George A. Fuller

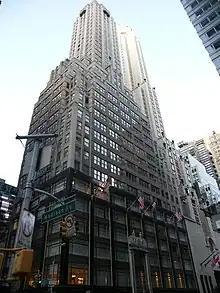
The Fuller Company moved into the Fuller Building at 57th Street and Madison Avenue in 1929.

Fuller died on December 14, 1900, from amyotrophic lateral sclerosis, leaving an estate valued at $3 million (equivalent to $ million in ). His tomb at Oak Woods Cemetery in Chicago, designed by New York architect Bruce Price, is one of the largest in the cemetery.